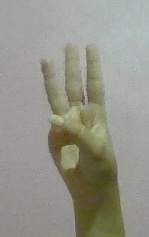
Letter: thaa